Ernest D. Peixotto

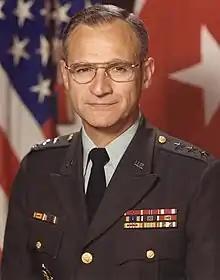

Ernest Dishman Peixotto (born July 24, 1929) is a retired United States Army lieutenant general who served as Comptroller of the United States Army from 1981 to 1984. He is a graduate of the United States Military Academy (1951).